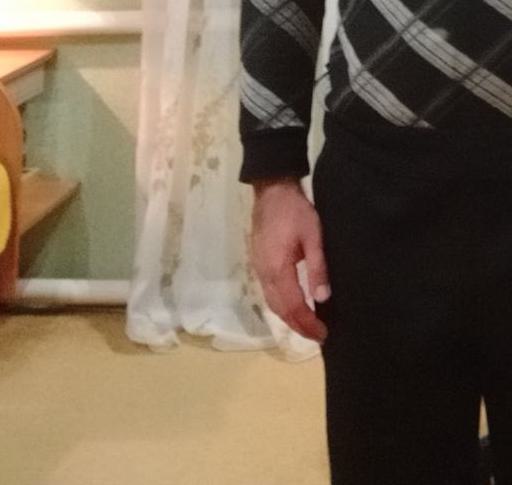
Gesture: no_gesture